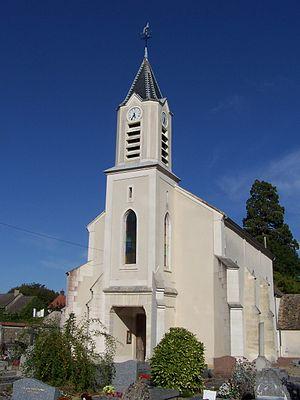
Auteuil, parfois appelée Auteuil-le-Roi est une commune française située dans le département des Yvelines, en région Île-de-France.